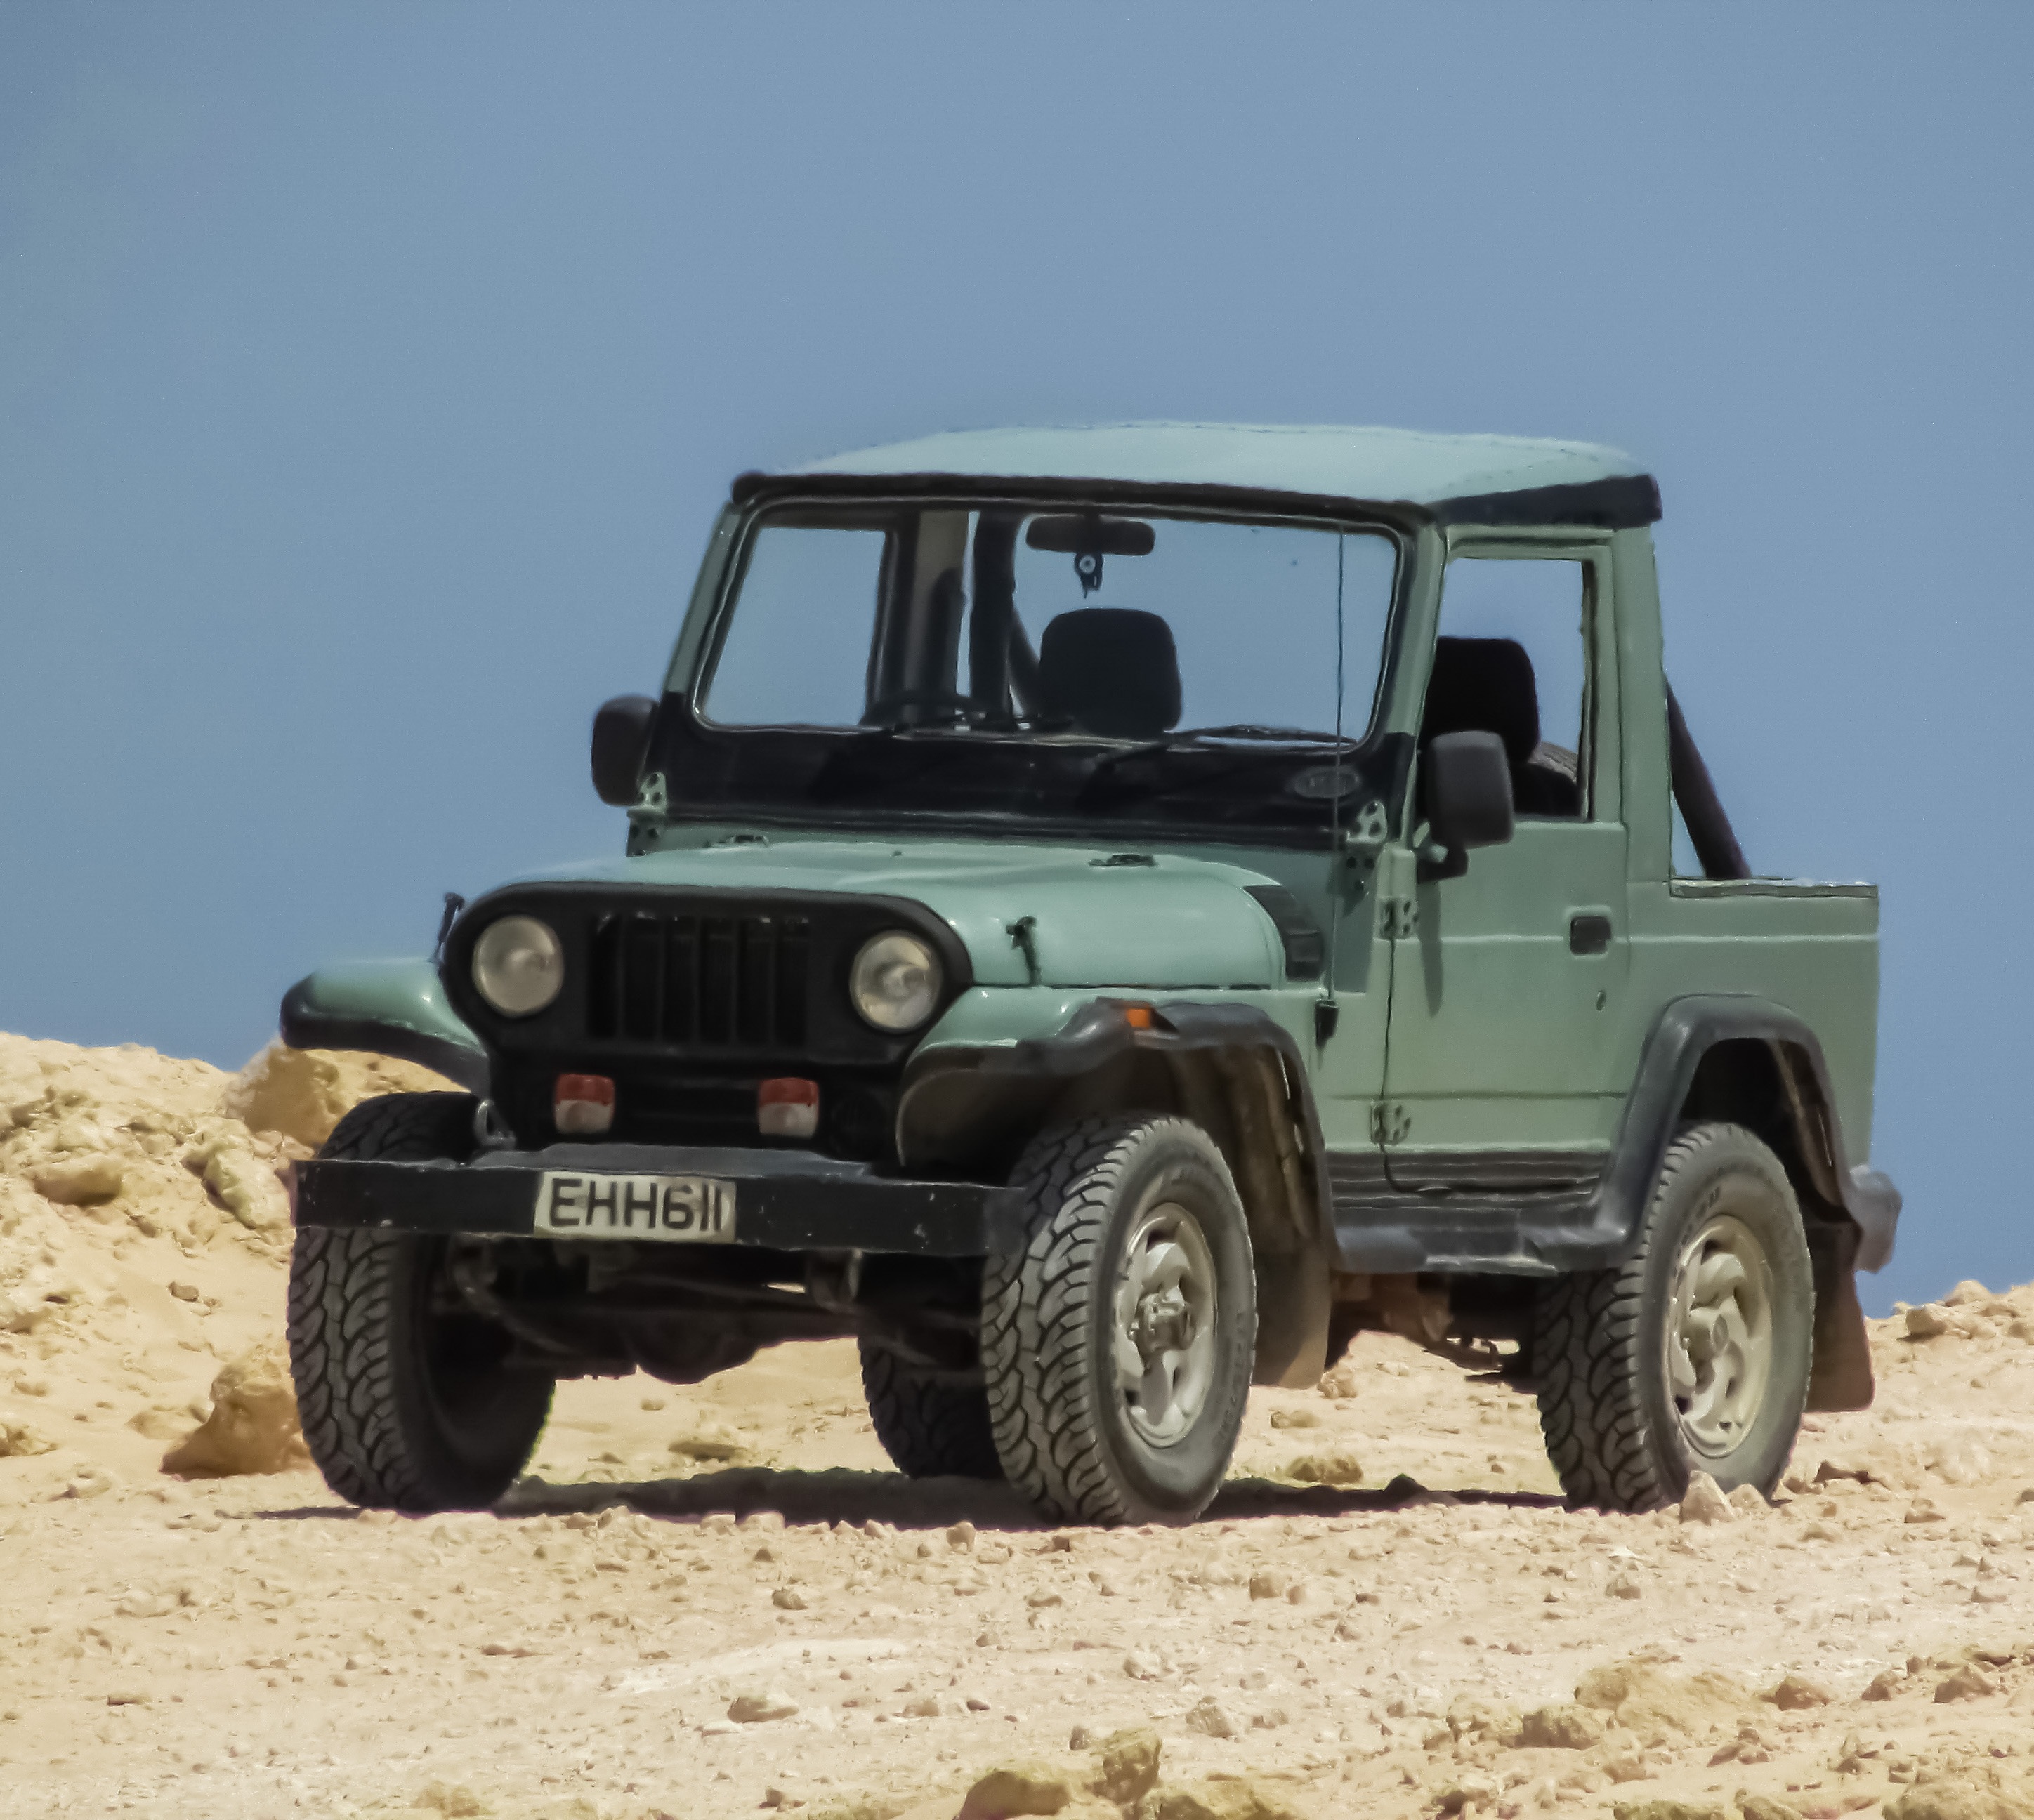
car, desert, adventure, jeep, vehicle, heat, bumper, safari, off road, off road vehicle, sport utility vehicle, land vehicle, automobile make, automotive exterior, off roading, compact sport utility vehicle, off road racing, jeep wrangler